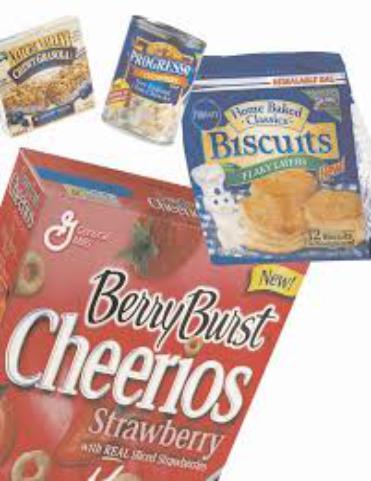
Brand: Berry Burst Cheerios
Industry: Food